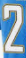
Number: 2